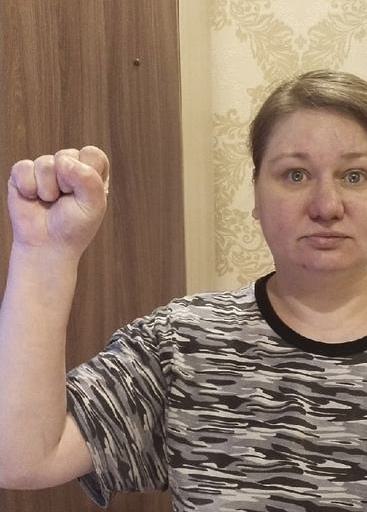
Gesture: fist